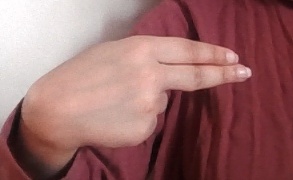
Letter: ain